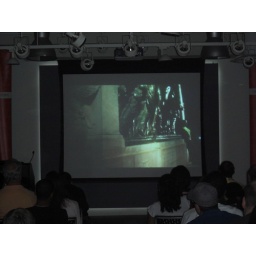
Letia Larock on screen in the special premiere of Dongoson Productions/Press Pass TV collaboration &amp;quot;Mr. President.&amp;quot;